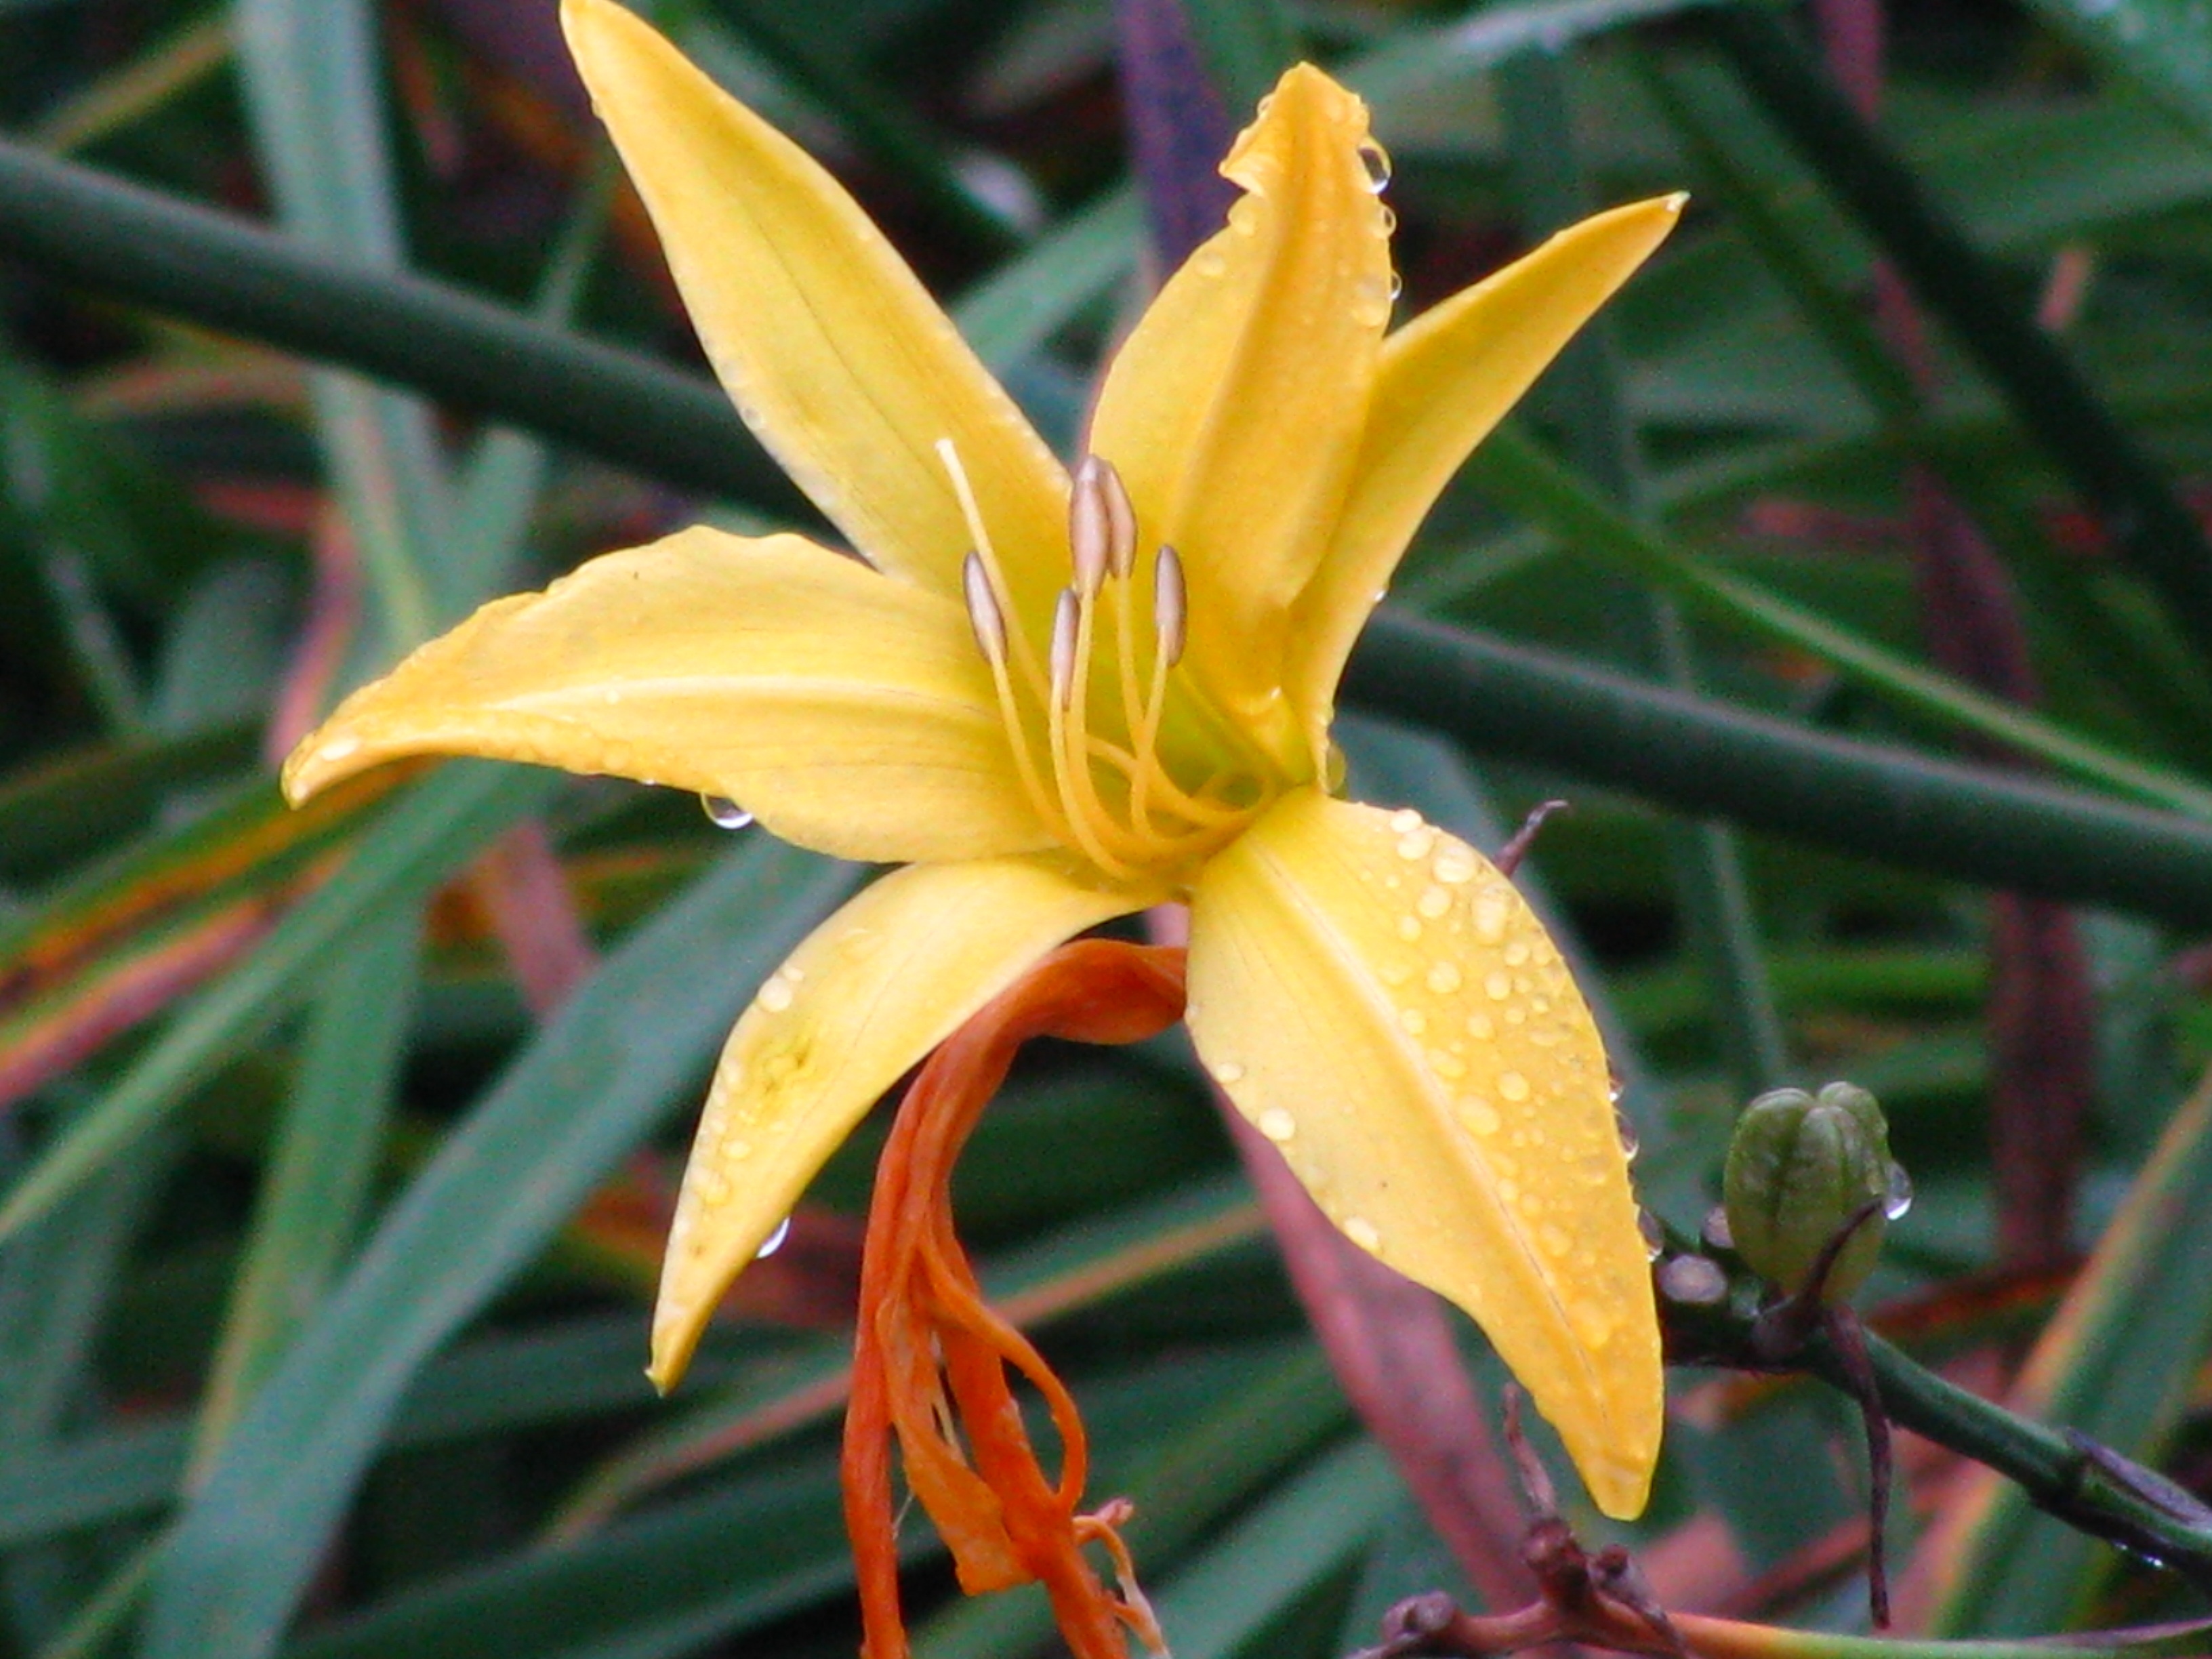
nature, winter, dew, plant, lawn, rain, flower, petal, foliage, yellow, garden, flora, wildflower, flowers, leaves, lily, daylily